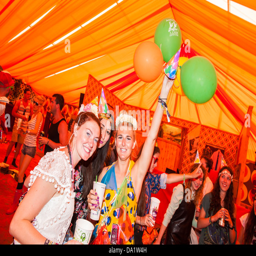
dancing at lunchtime in the orange tent .